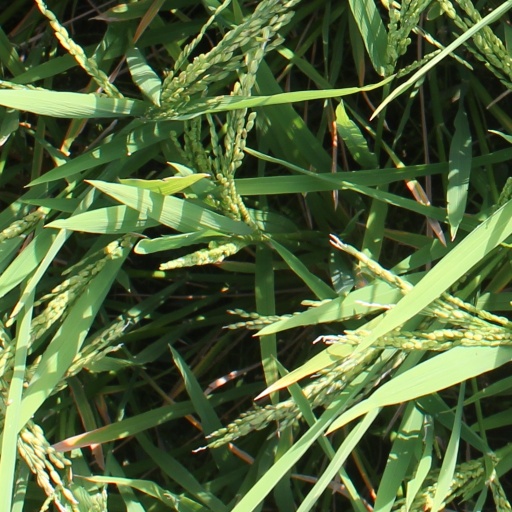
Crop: rice